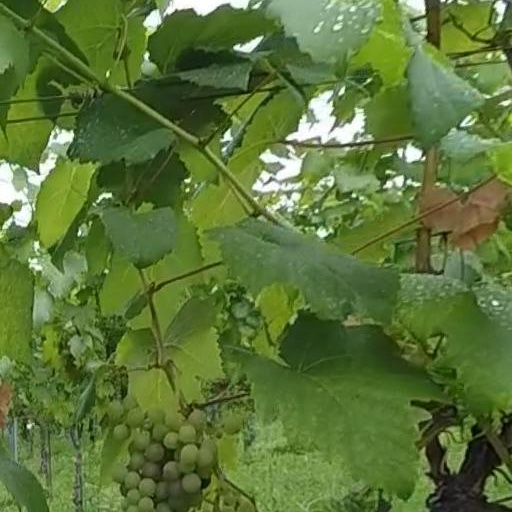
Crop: grape